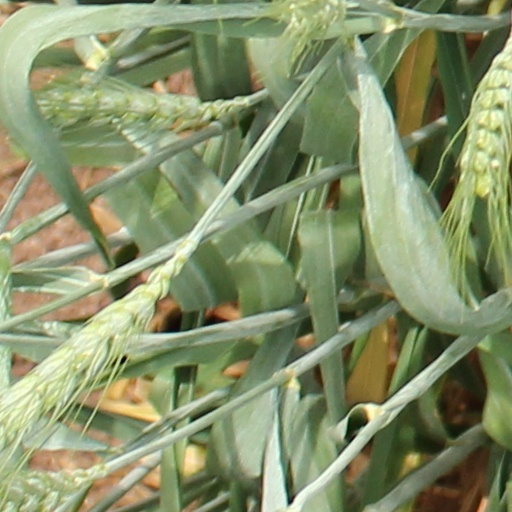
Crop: wheat